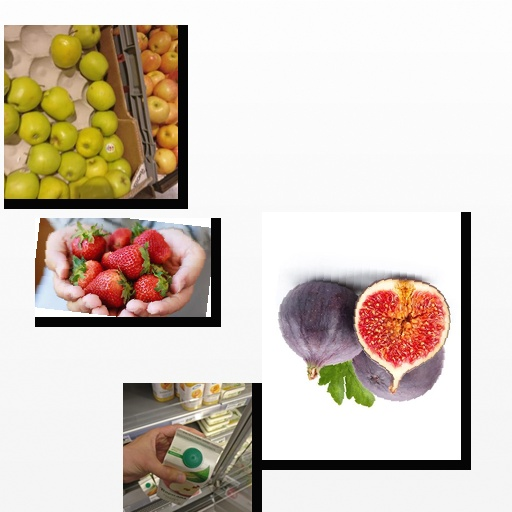
Food items: apple, fig, strawberry, apple_juice